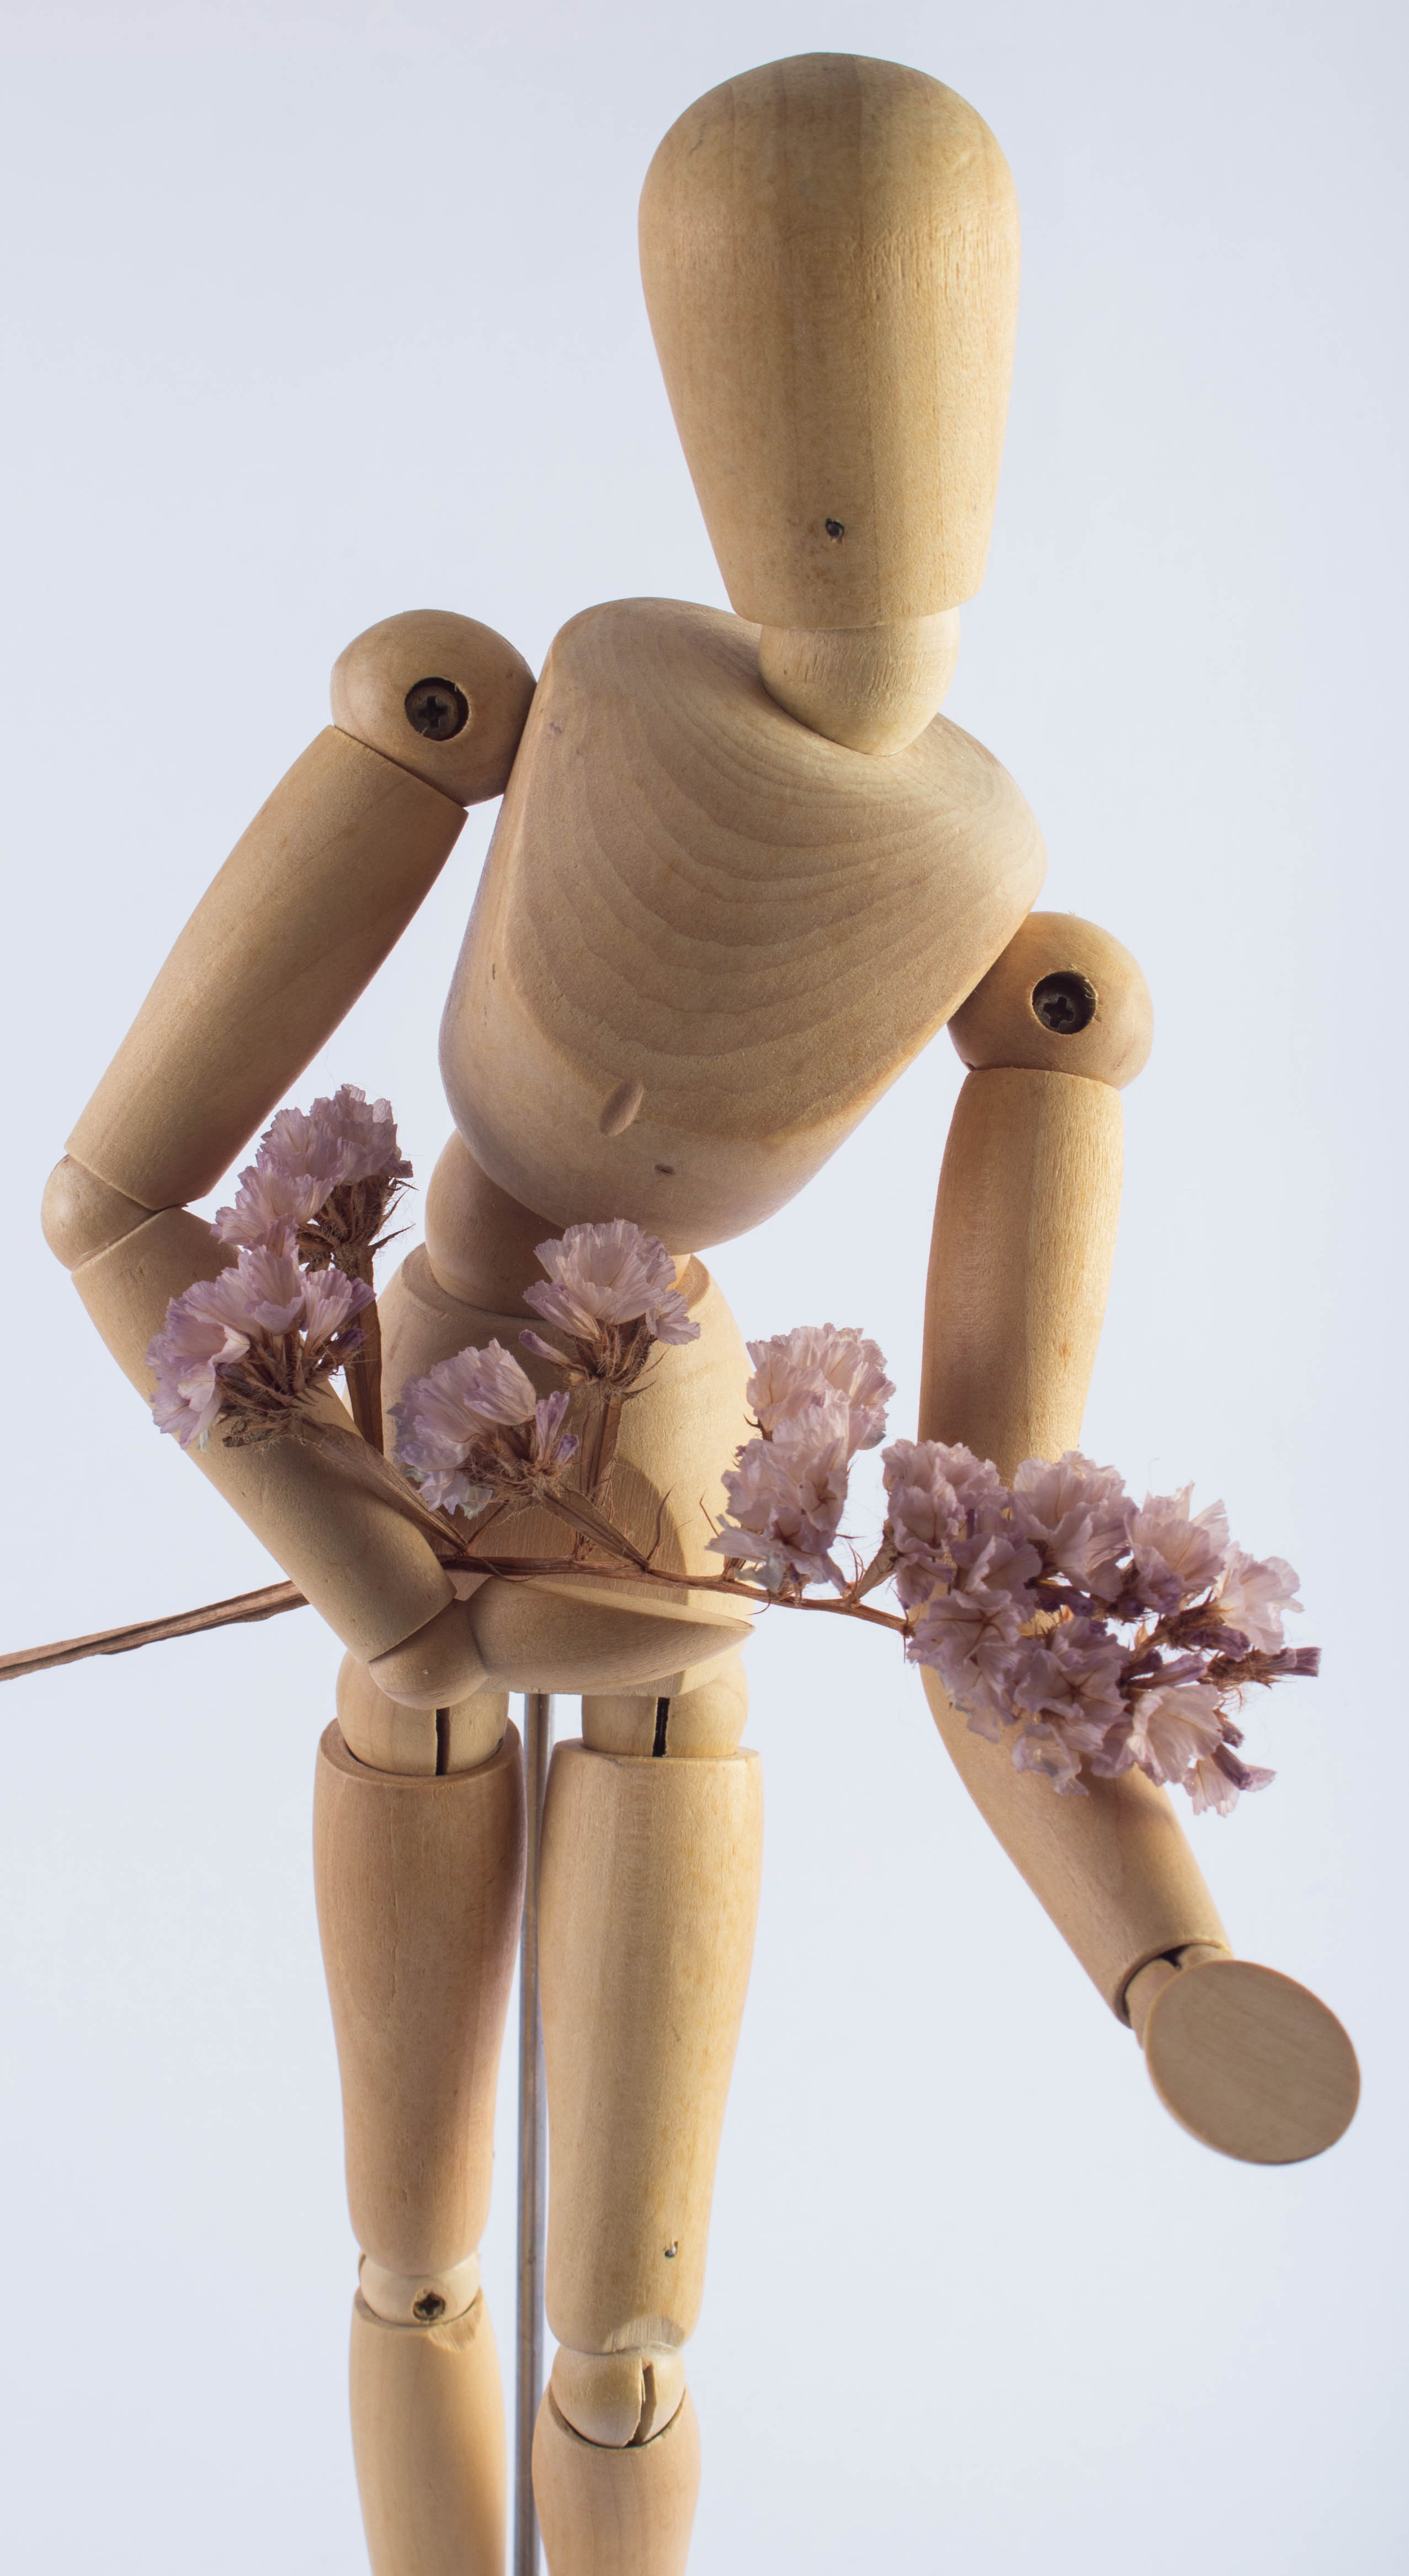
hand, wood, toy, flowers, human body, product, puppet, mannequin, doll, figurine, dolls, detail